Jan Van Hoesen House

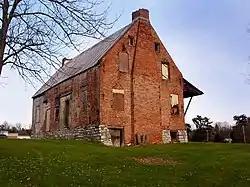
Van Hoesen House, November 2007

Jan Van Hoesen House is an early-18th-century house in New York State. Northeast on NY 66 of Hudson towards Chatham, just east of Claverack Creek, stands a vacant medieval-looking brick structure over the Dutch Acres Mobile Home Park. Like the Columbia County Historical Society's Luykas Van Alen House in Kinderhook, the steeply-pitched roof, parapet-gabled house is a rare surviving example of a type of rural house characteristic of the upper Hudson Valley in the first half of the 18th century. Van Hoesen House is located on Route 66, north of the City of Hudson.